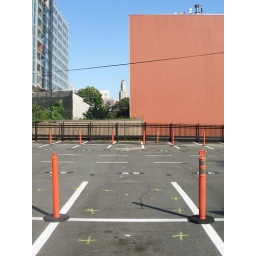
The large red field was what first caught my eye. The landmark building in the back provided the focus.